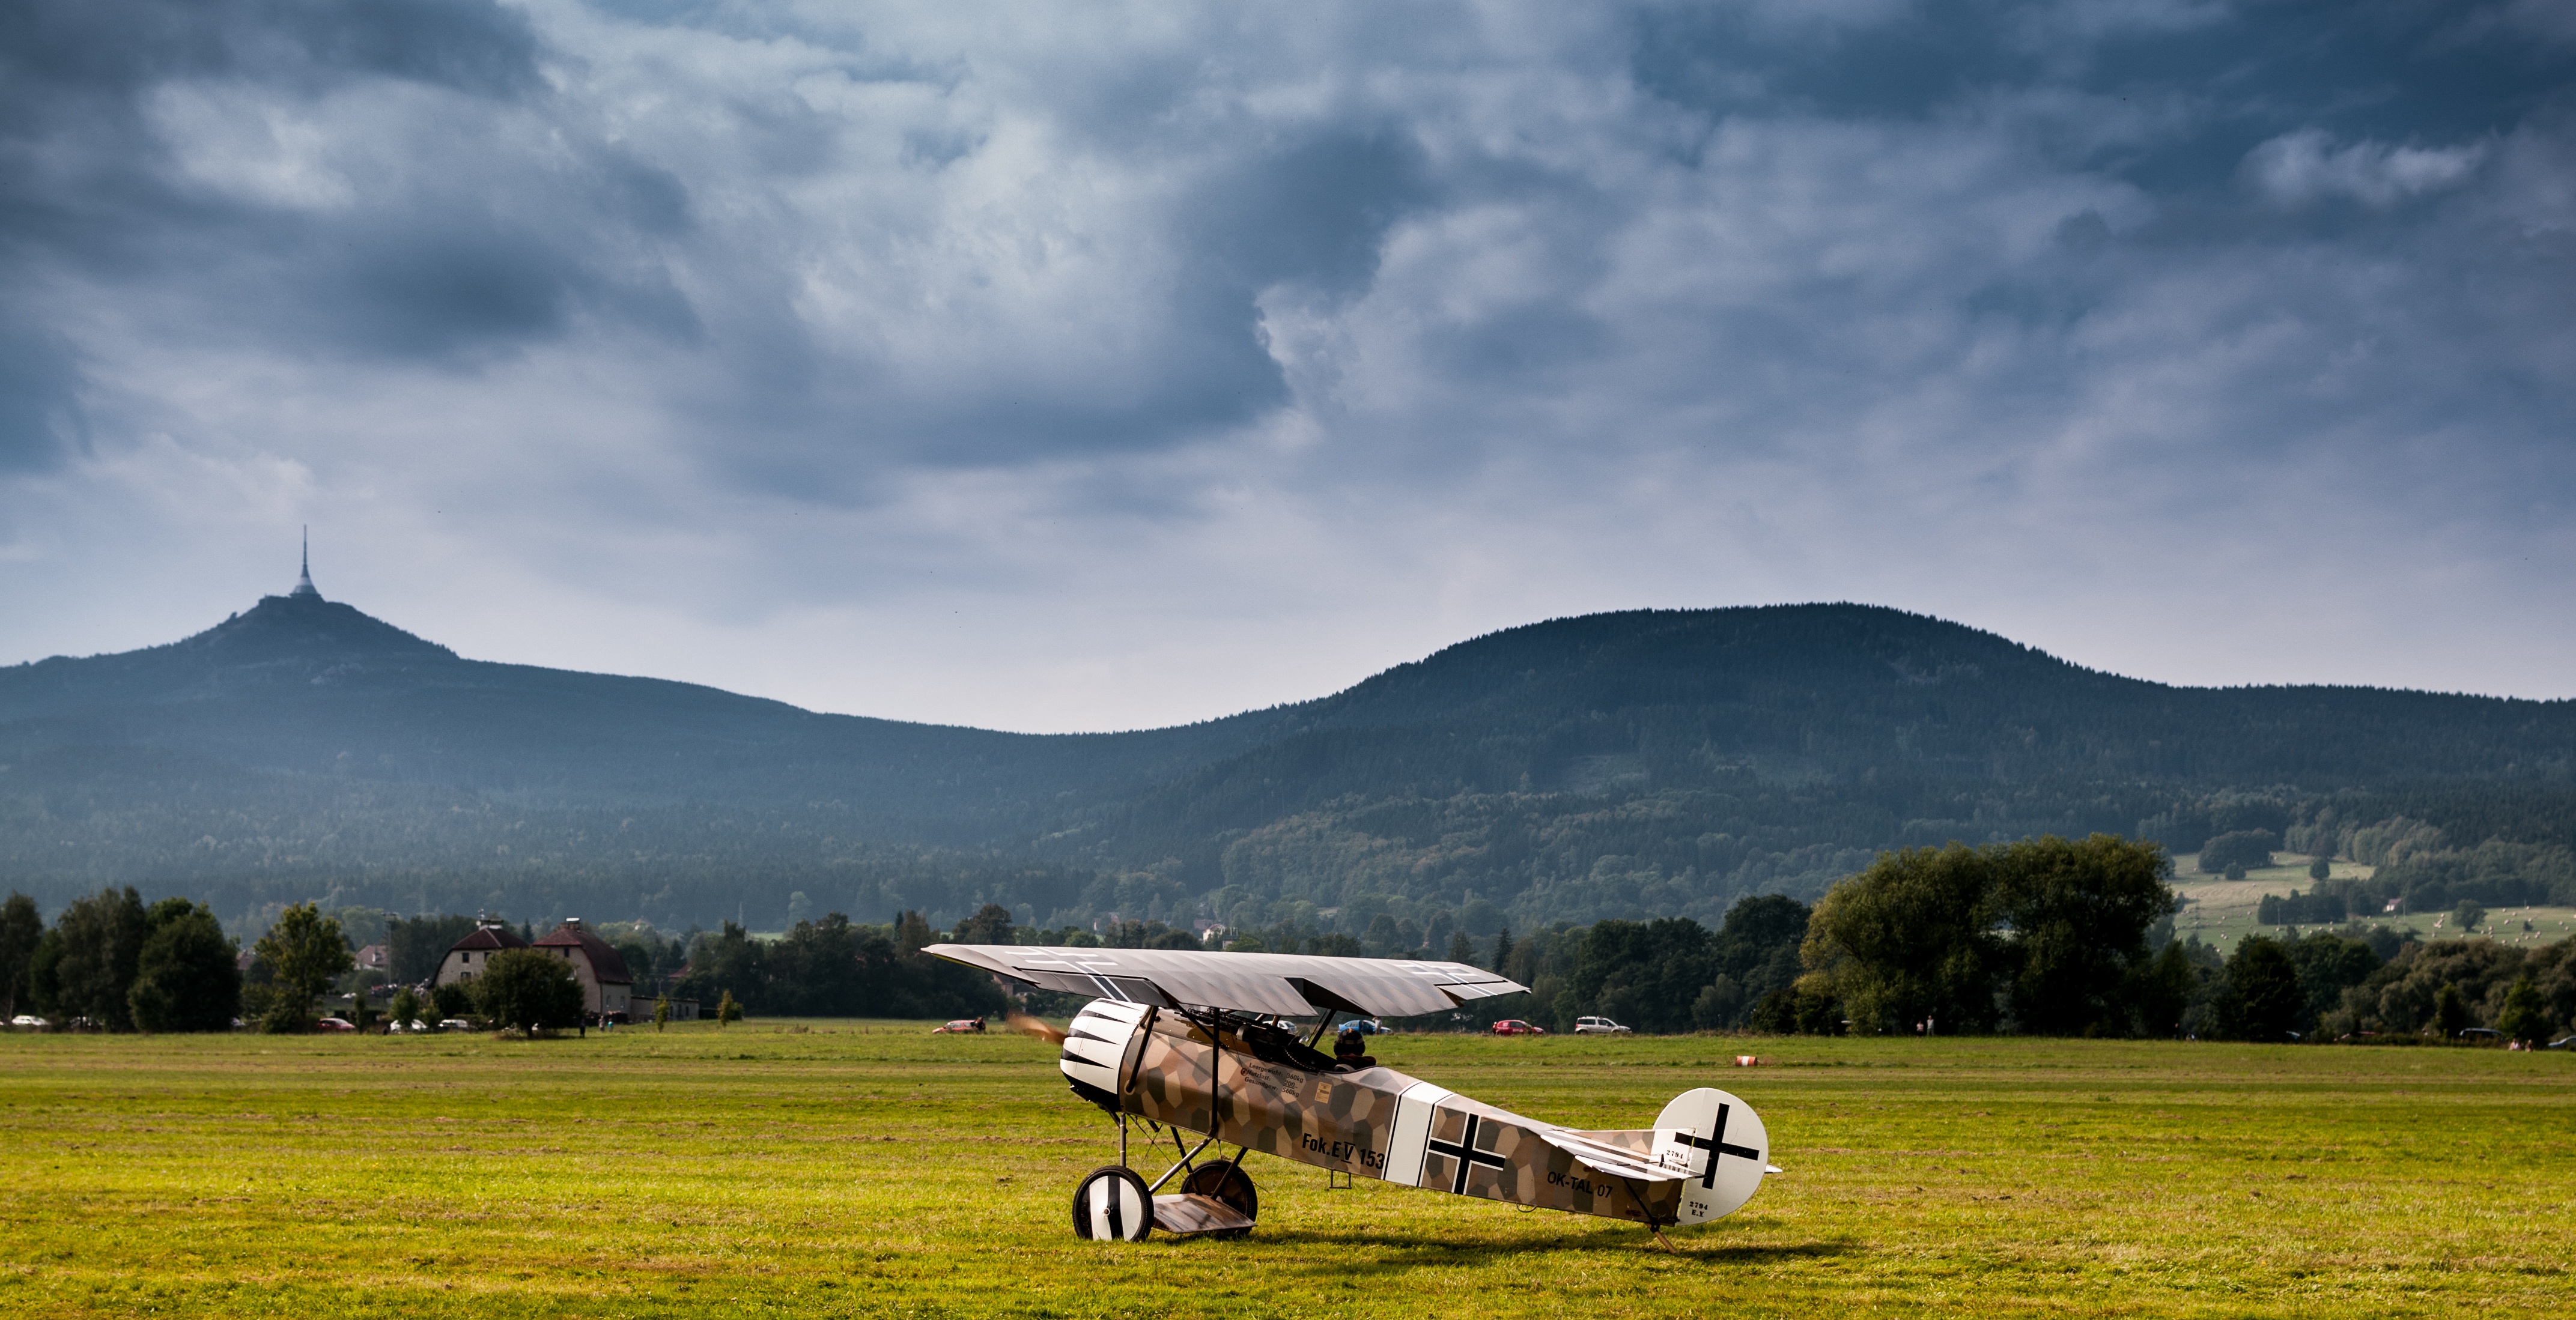
landscape, nature, grass, horizon, mountain, cloud, sky, field, farm, meadow, prairie, morning, hill, lake, valley, mountain range, airplane, aircraft, vehicle, pasture, flight, agriculture, plain, alps, grassland, habitat, rural area, natural environment, geographical feature, atmospheric phenomenon, atmosphere of earth, mountainous landforms